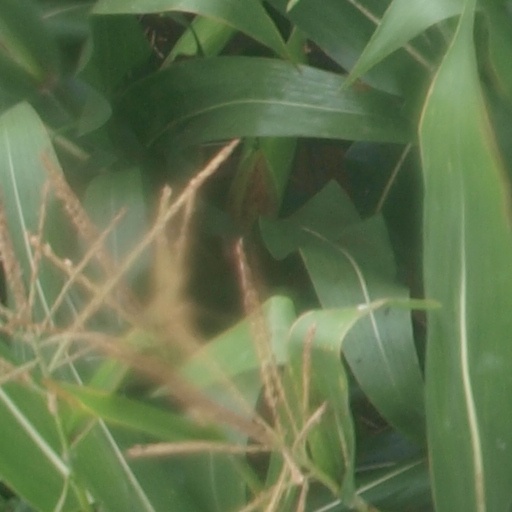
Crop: maize; corn